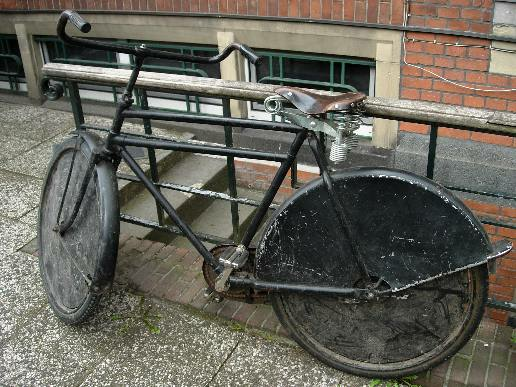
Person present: No